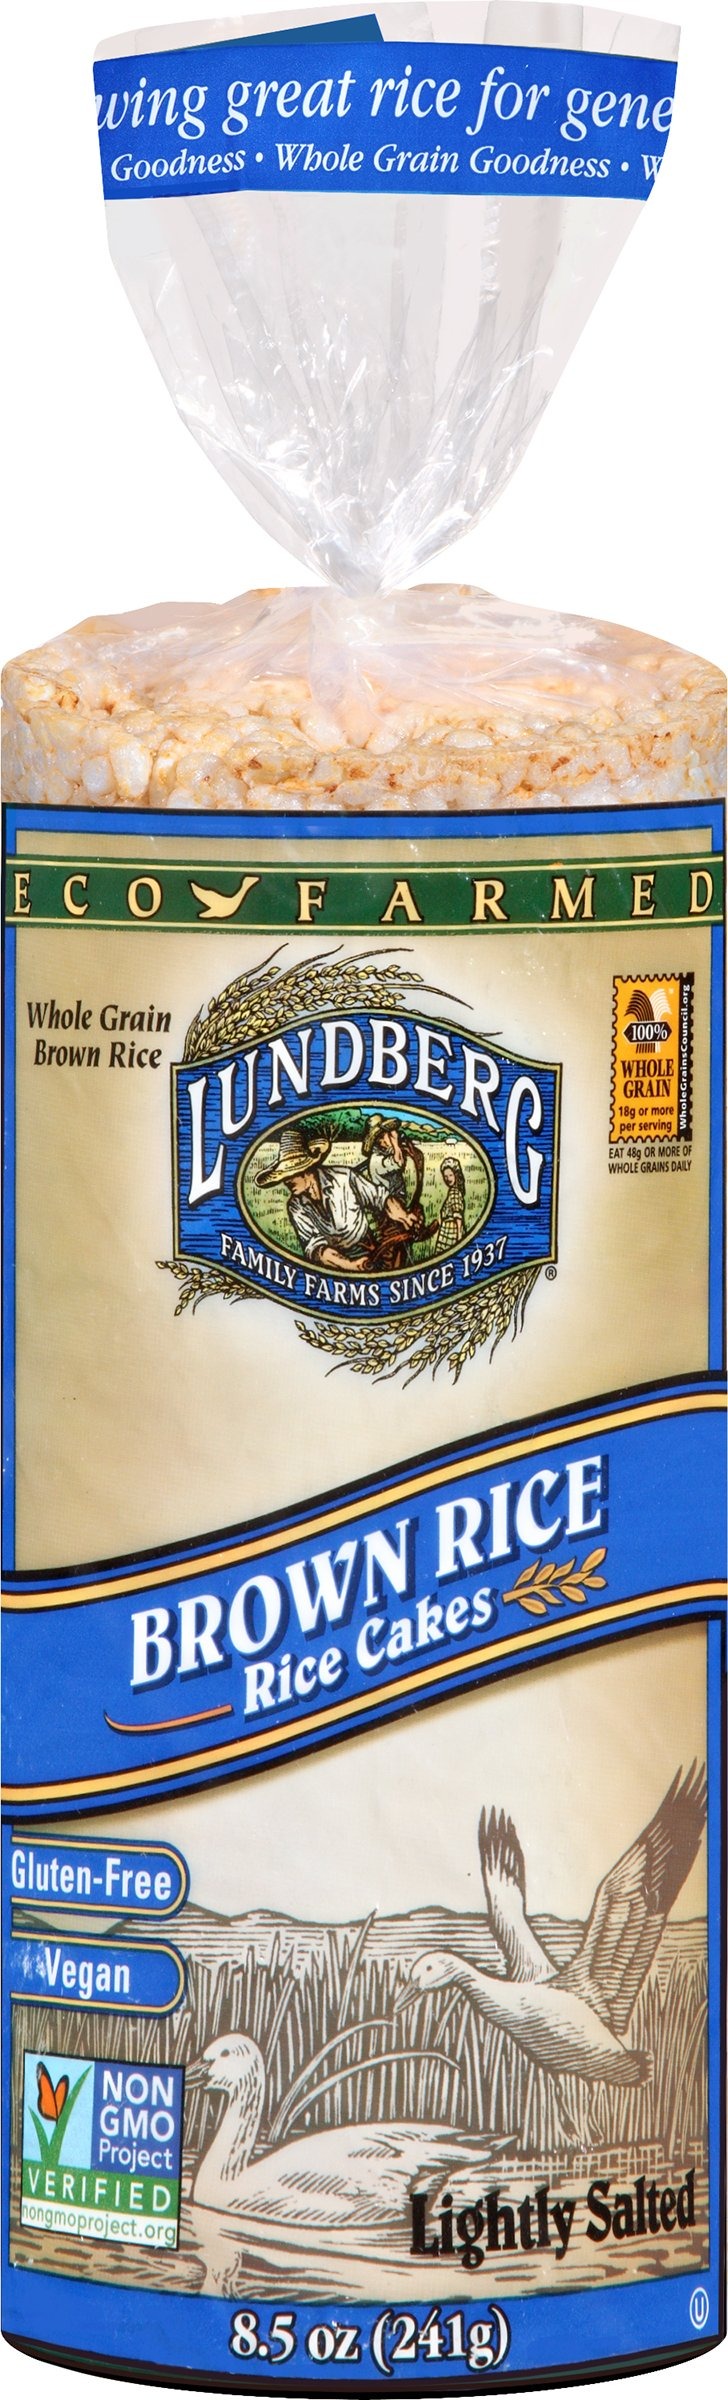
Item Name: Lundberg Rice Cakes, Brown Rice, 8.5 Ounce
Bullet Point 1: The finest rice yields the freshest, most nutritious rice cakes
Bullet Point 2: Lundberg
Product Description: Lundberg family farms rice cakes brown rice are a delicious treat to enjoy throughout the day. Made with a minimal amount of all natural ingredients, Lundberg family farms rice cakes are free from unnecessary and unnatural ingredients and additives. This product is kosher, gluten free and organic. Each bag of Lundberg family farms rice cakes brown rice weighs 8.5 ounce with 13 servings per bag and 60 calories per serving. Store in a cool, dry place. See nutrition facts panel for allergens.
Value: 8.5
Unit: Ounce

Price: 4.655